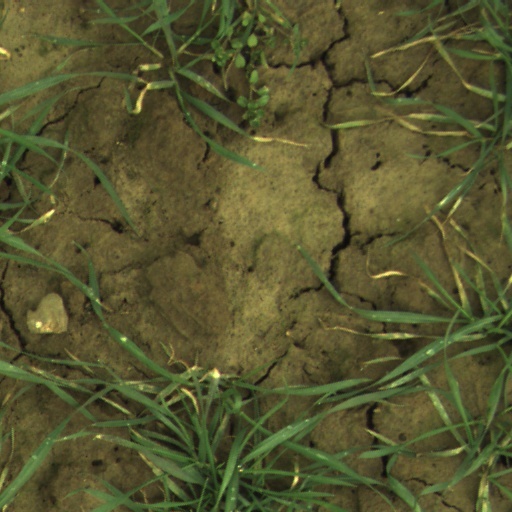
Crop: wheat